Stereotypes of groups within the United States

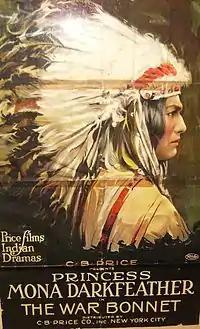

There has long been admiration for Native Americans as people who fit the archetype of the noble savage within European thought, stemming from a cultural sympathy which is grounded within the post-Enlightenment theory of primitivism. These positive portrayals of Native Americans as being noble, peaceful people, who lived in harmony with nature and each other continue within modern culture, e.g. the film "Dances with Wolves" (1990).